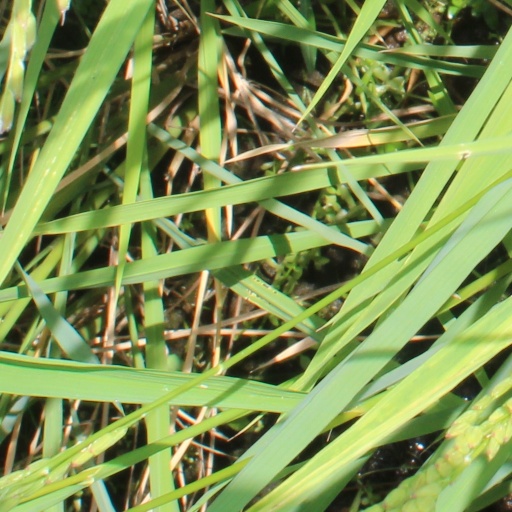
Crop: rice